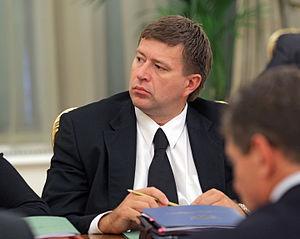
Alexandre Vladimirovitch Konovalov est un magistrat et homme politique russe, né le 9 juin 1968 à Léningrad, aujourd'hui Saint-Pétersbourg.